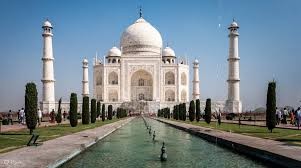
Landmark: Taj Mahal